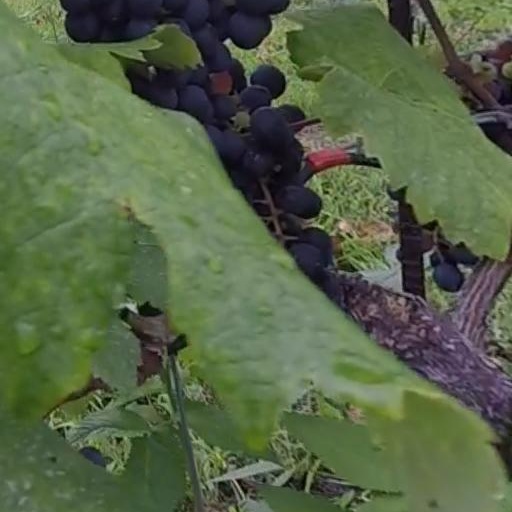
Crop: grape